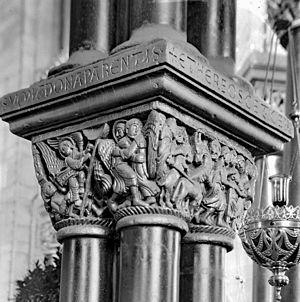
La basilique Notre-Dame ou basilique Notre-Dame-de-l’Assomption est une basilique située dans la ville de Maastricht. Elle se trouve au numéro 9 de la place du même nom.